Tennis at the 2015 Pan American Games

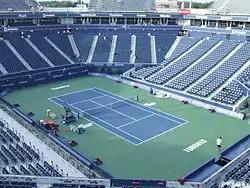
The Rexall Centre (Canadian Tennis Centre), was the venue for the tennis competitions

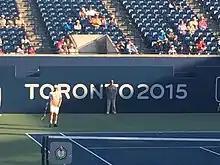
During the competition

A total of 80 tennis players qualified to compete at the Games (48 men and 32 women). Each country was allowed to enter a maximum of three male and three female athletes (with one pair maximum in each of the doubles events).